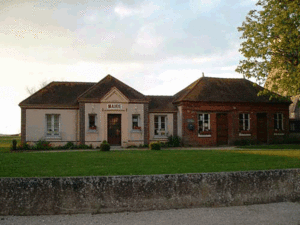
La mairie et la bibliothèque de Marchezais (Eure et Loir)